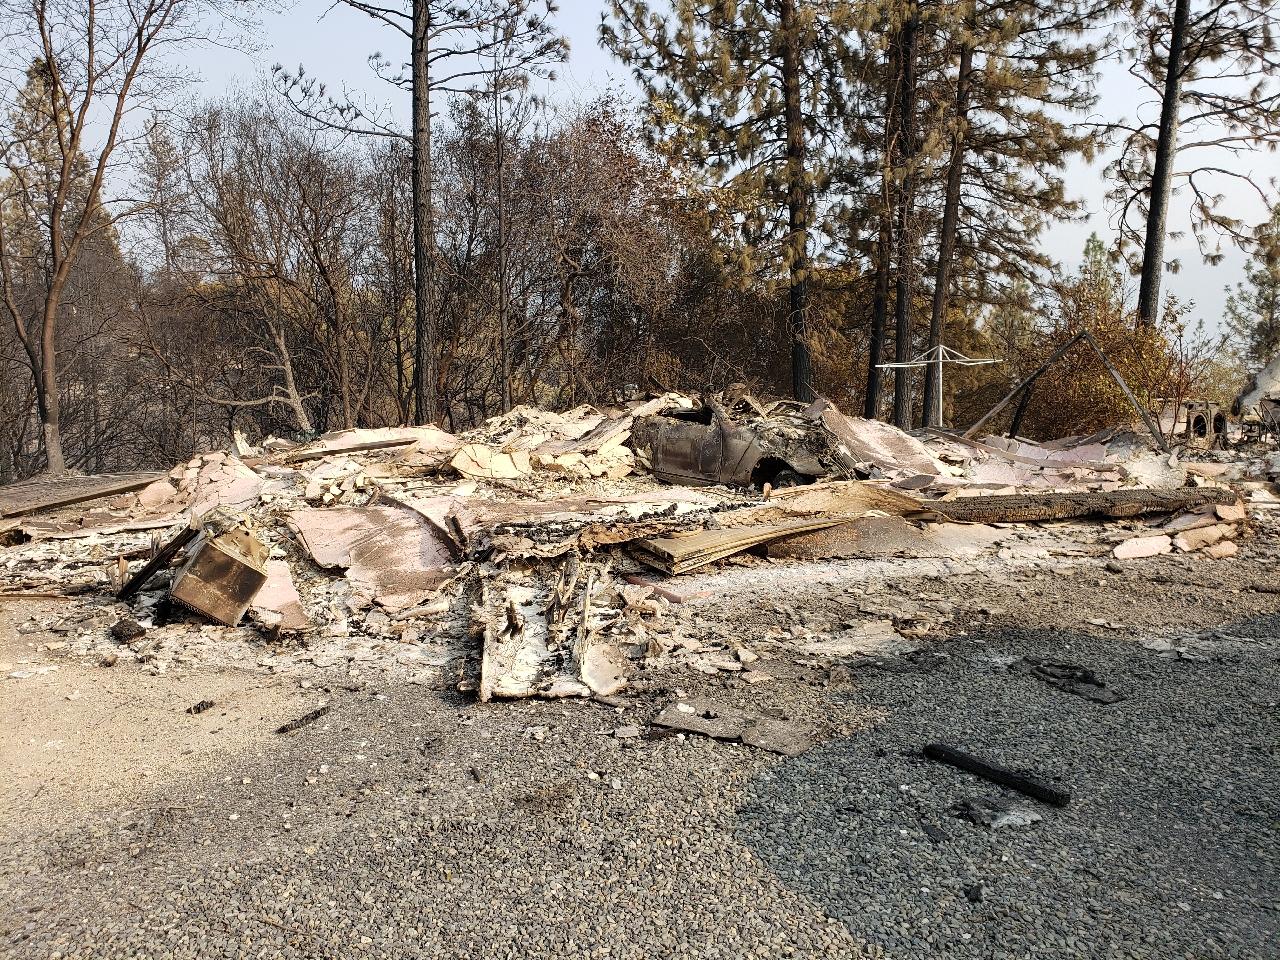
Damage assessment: destroyed